Environmental impact of recreational diving

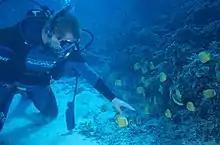
Diver kneeling on the sand in the Comores, note the dangling instrument combo

In some frequently dived tropical coral reef sites recreational divers have caused negative ecological impacts by inadvertent impacts with live corals causing physical damage at a rate faster than compensated for by natural recovery. The long term result is reef degradation. One of the common challenges for local policy and management is maximising tourism benefits while also reducing environmental degradation to long-term sustainable levels.